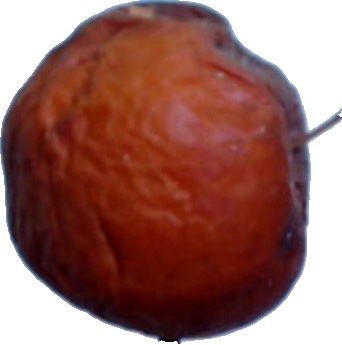
Label: apple_rotten_1